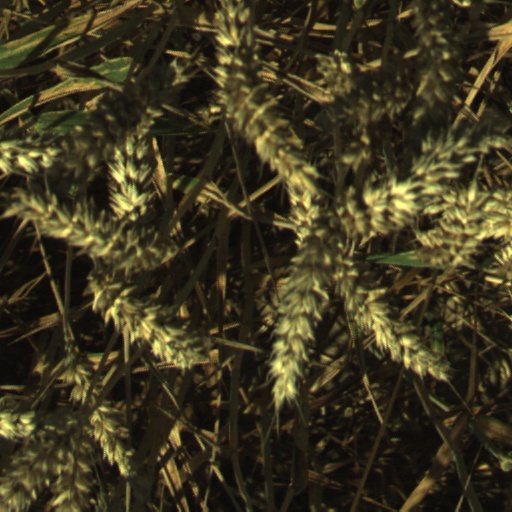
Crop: wheat